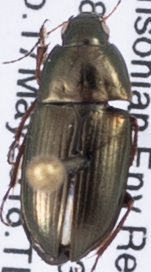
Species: Amara aenea
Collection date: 2018-05-17
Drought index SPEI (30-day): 1.102
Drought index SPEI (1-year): -0.152
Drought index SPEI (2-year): -0.44